Luxgen URX

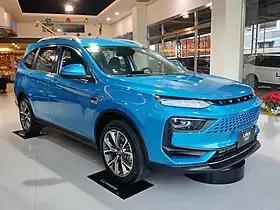
Luxgen URX Neo

The Luxgen URX is a 7-seater mid-size crossover SUV produced by the Taiwanese car company Luxgen.